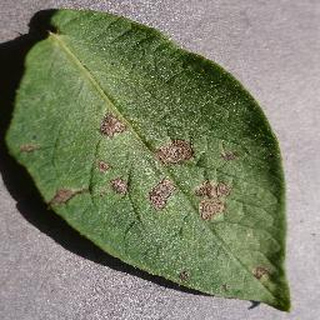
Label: potato_early_blight